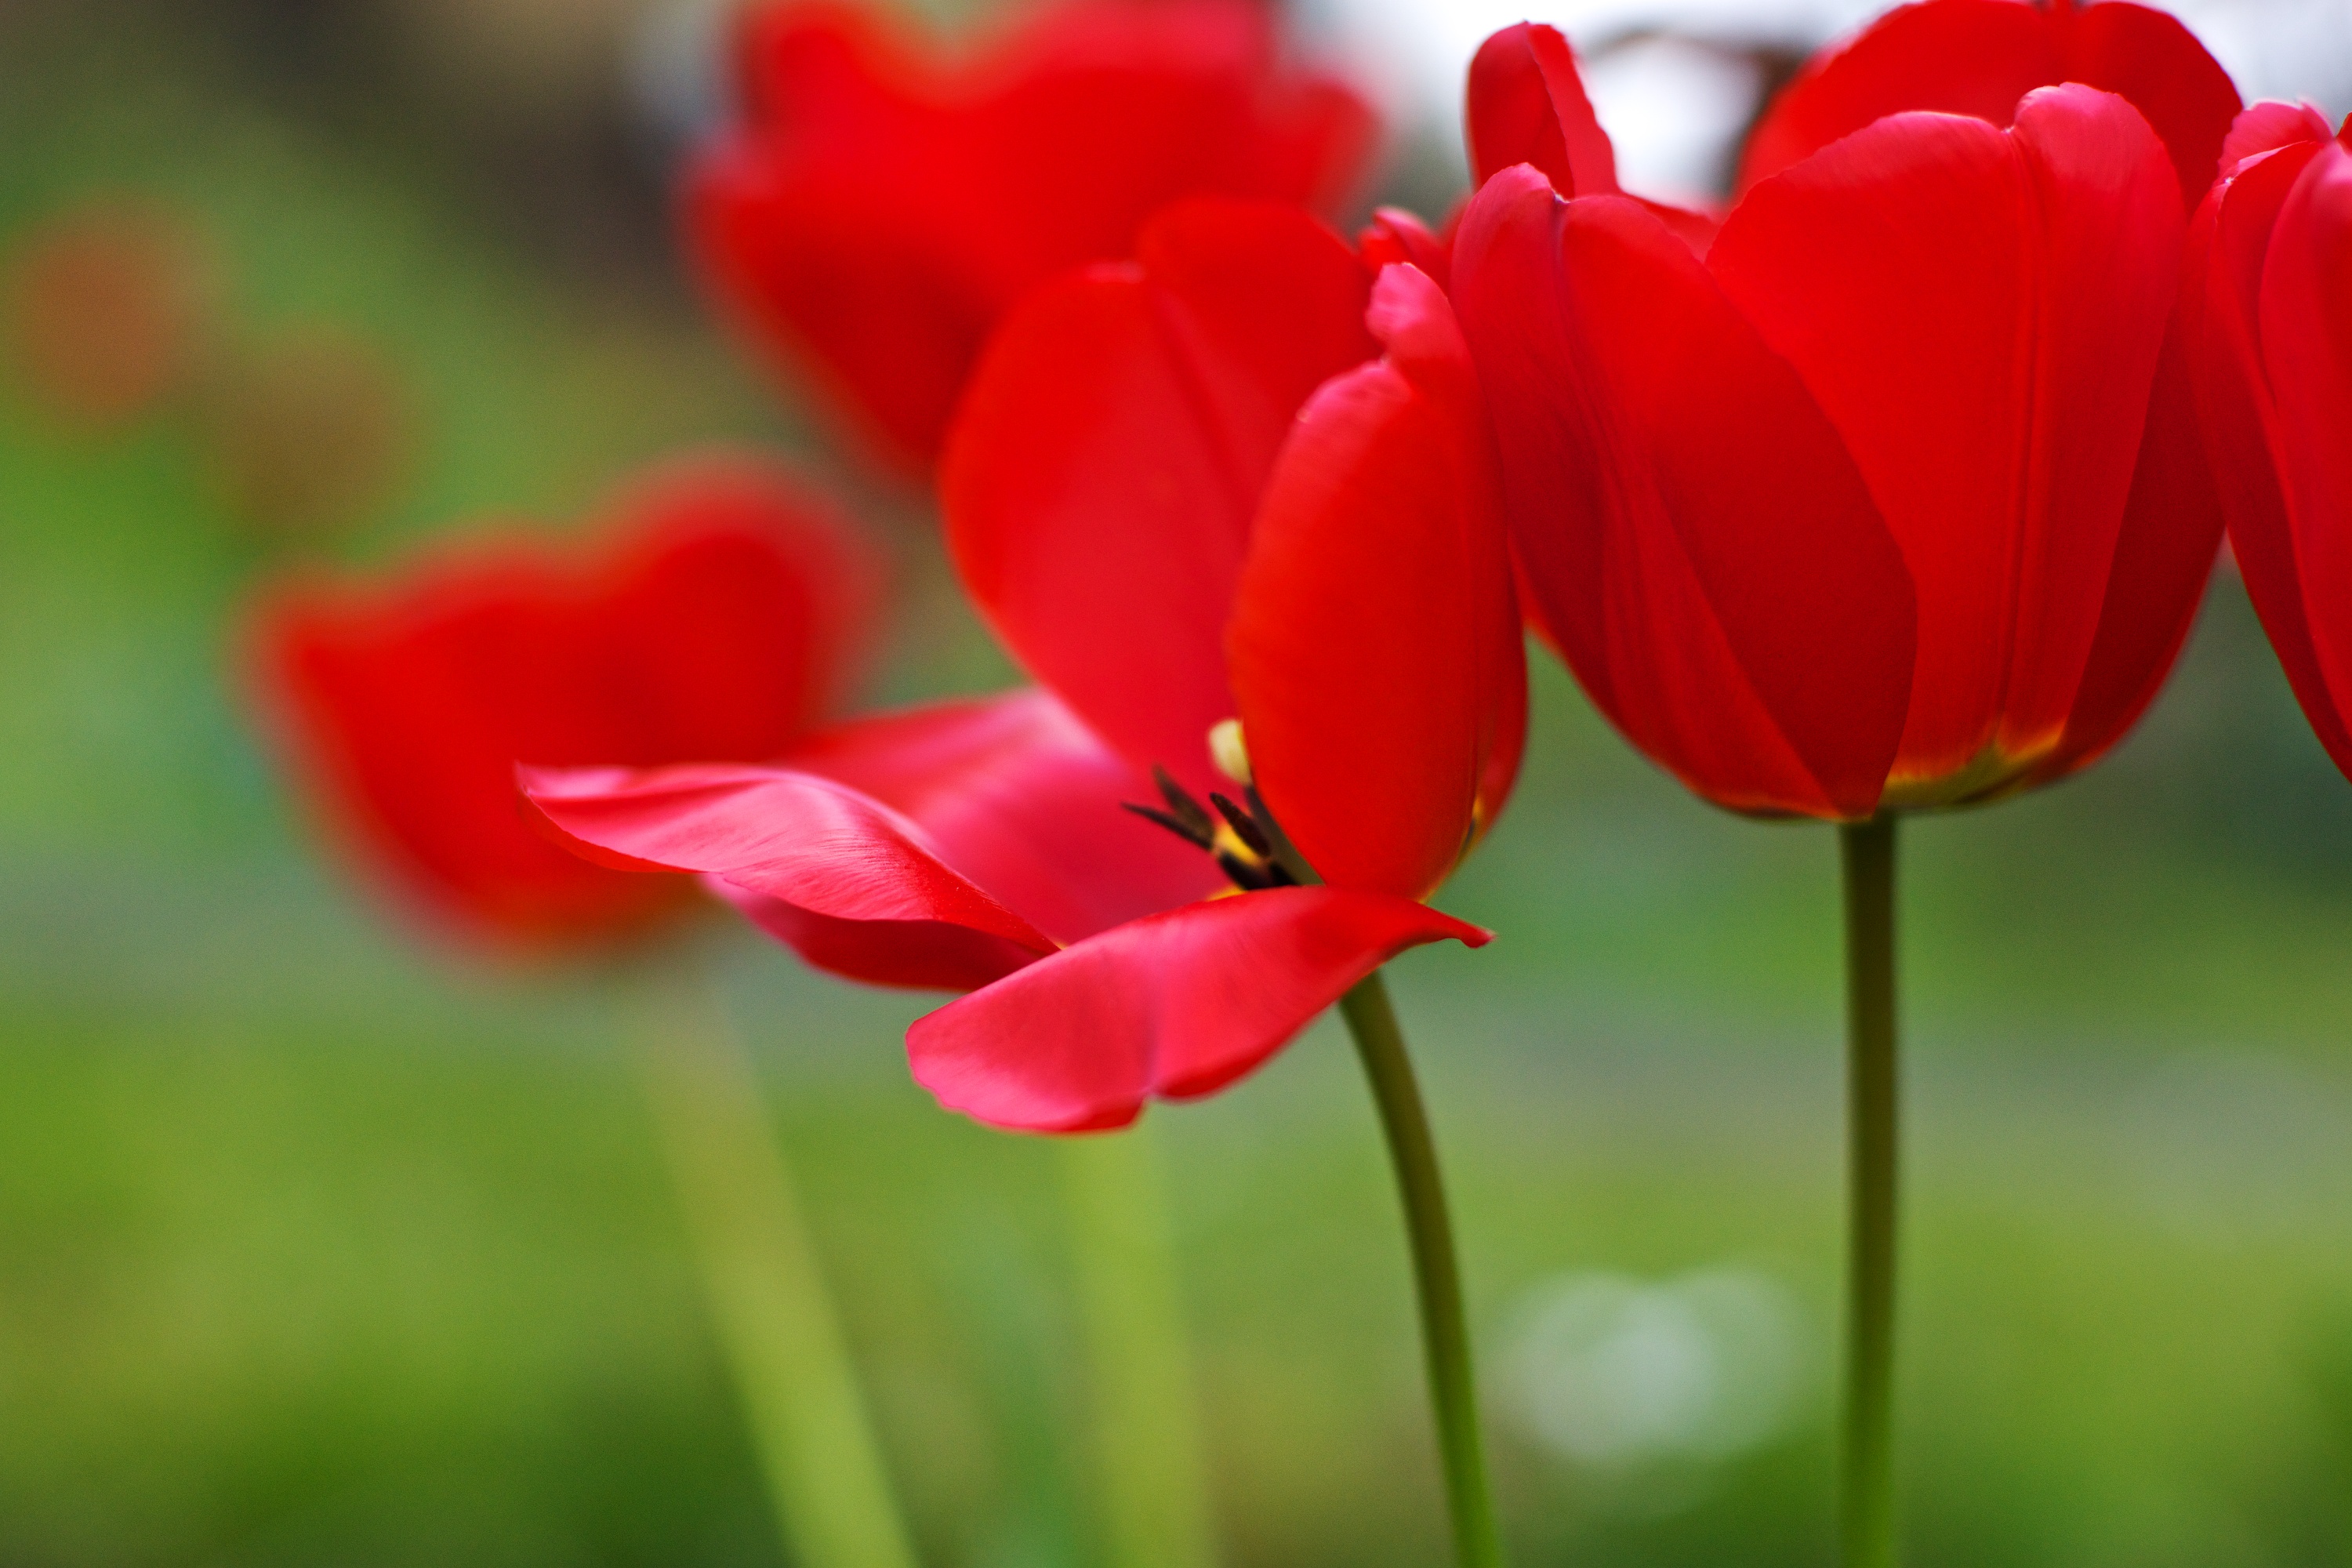
plant, flower, petal, tulip, green, red, flora, flowers, sony, tulips, dof, a77, flowery, macro photography, flowering plant, plant stem, land plant